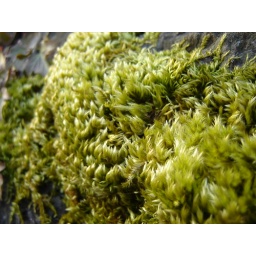
On the church wall in my village. Taken while waiting for the bus.